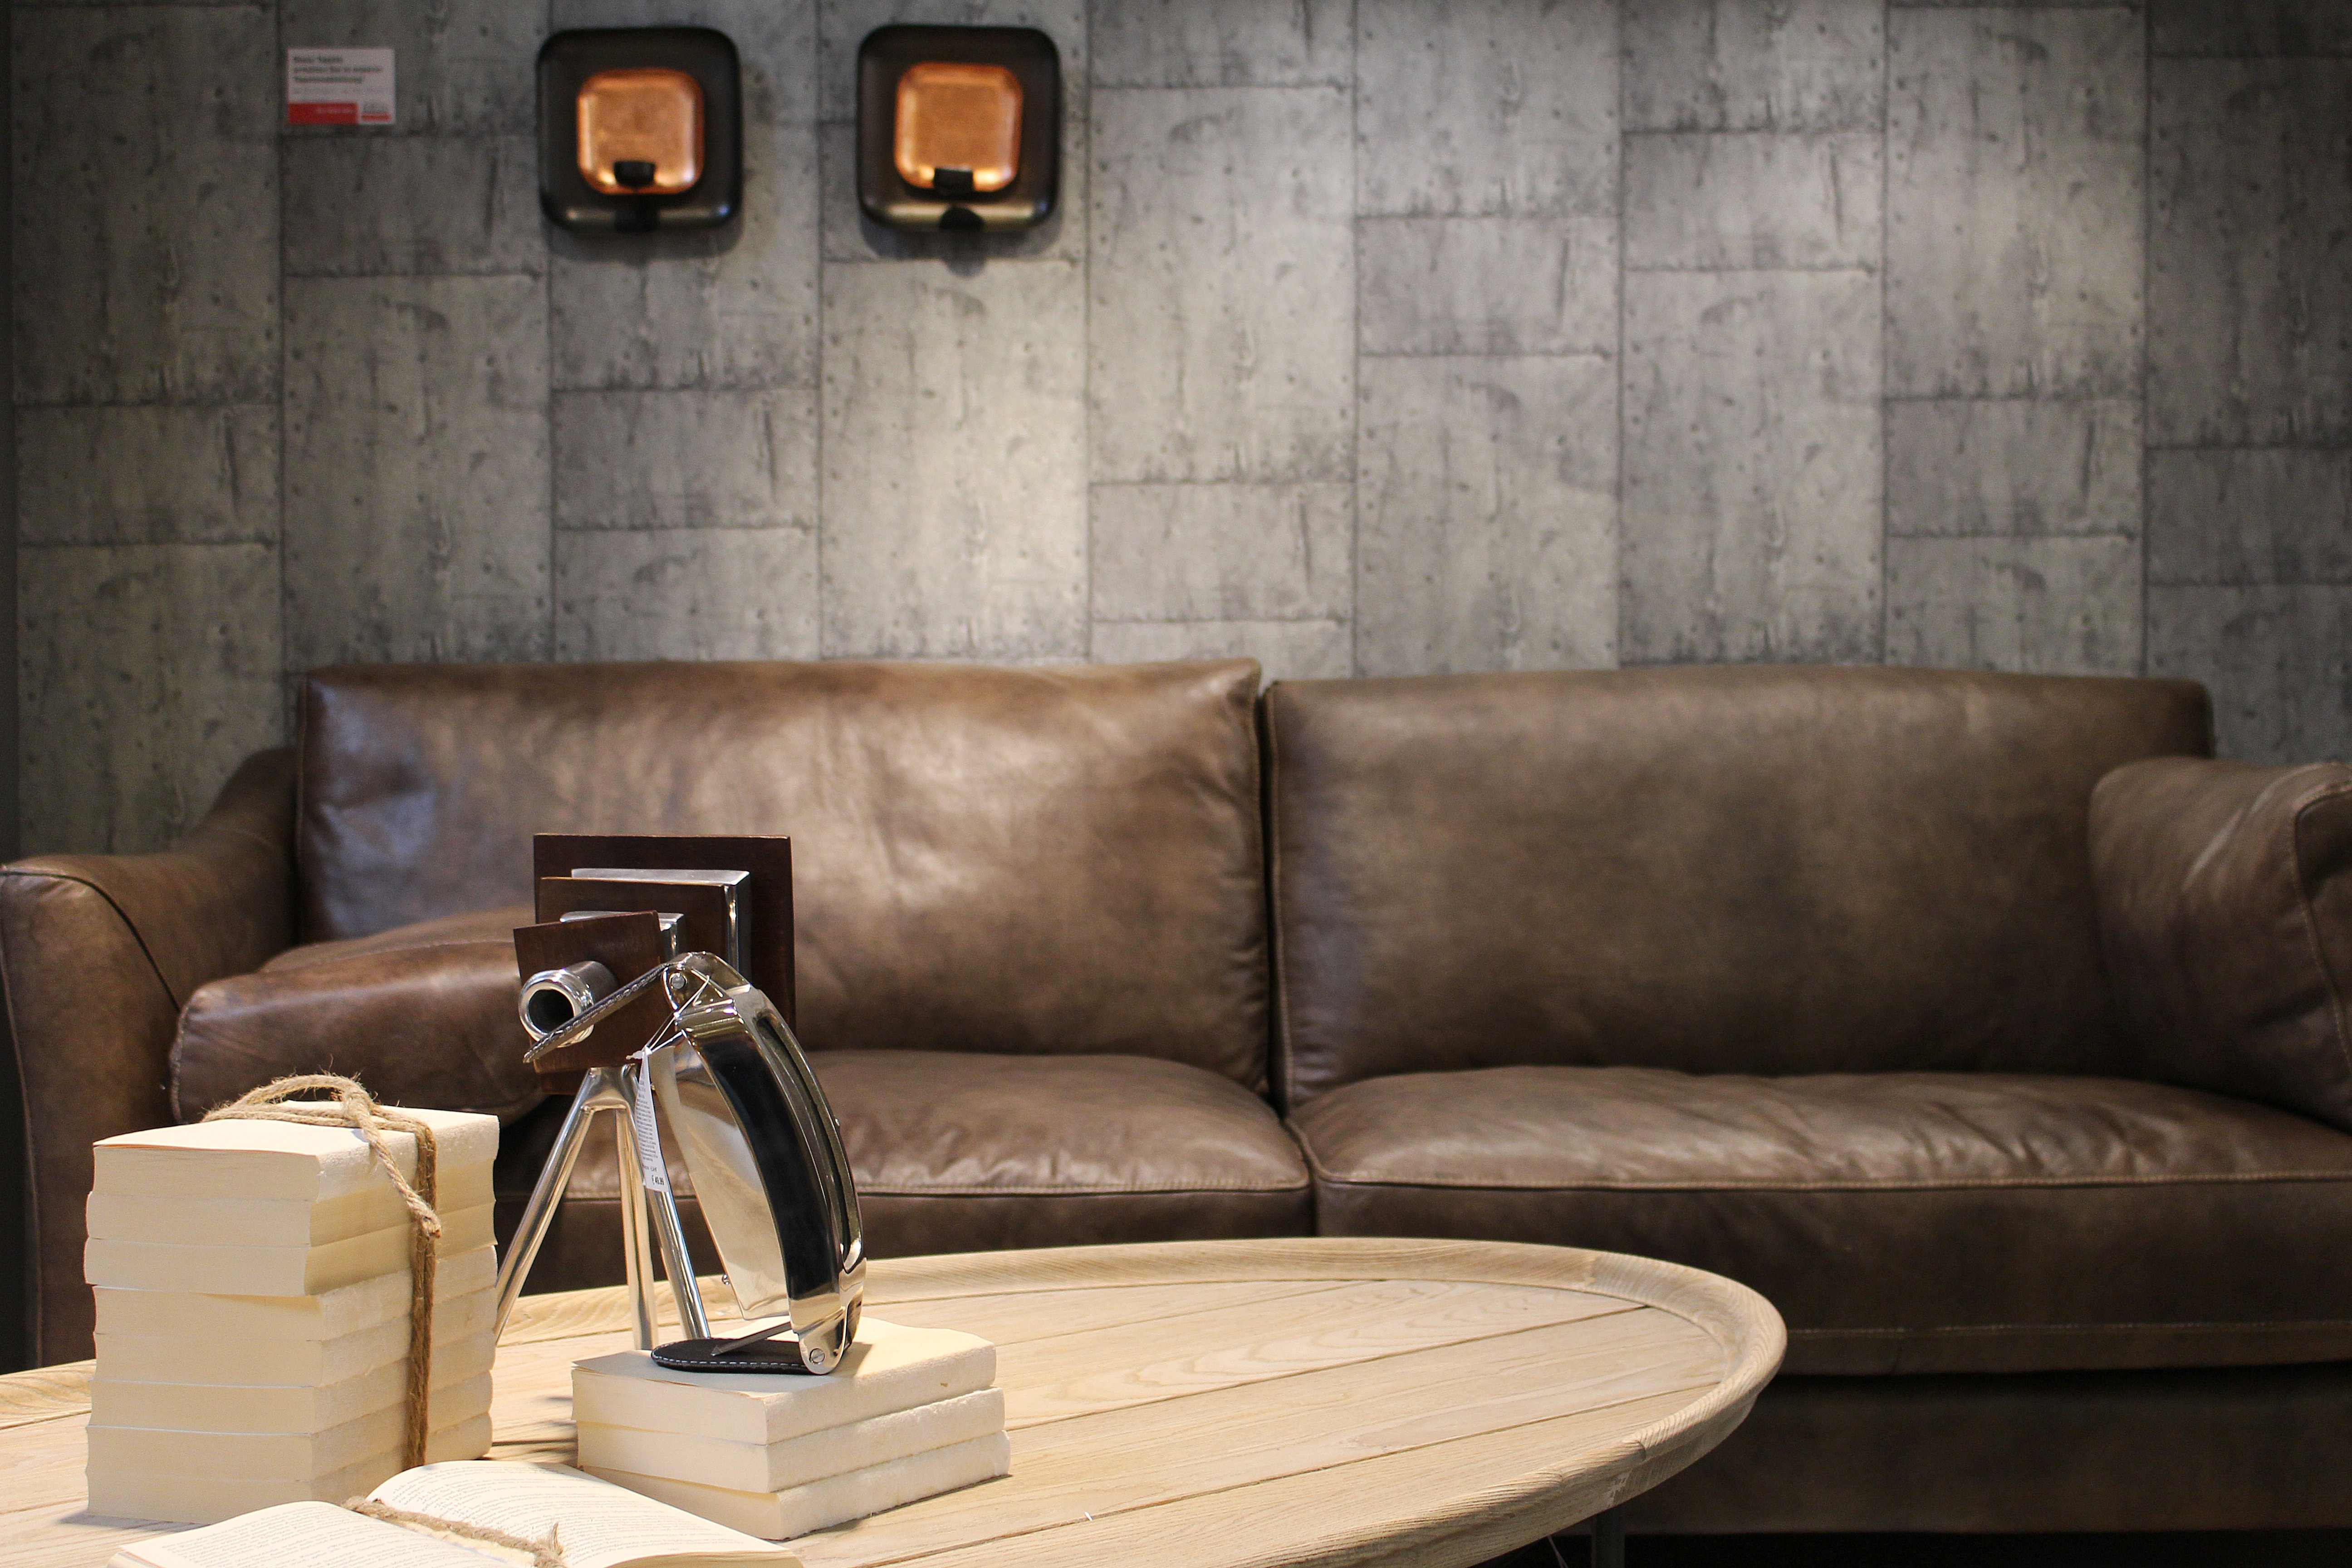
table, wood, chair, floor, home, wall, decoration, living room, furniture, room, couch, interior design, facilities, man made object, living garniture, leather garnish